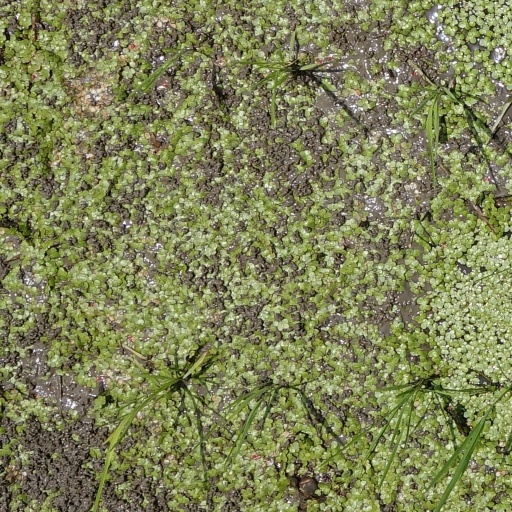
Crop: rice